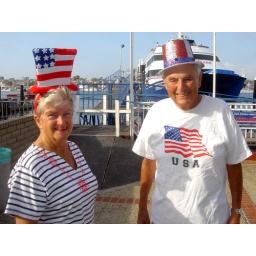
spotted this hot couple by the beach before taking a boat ride. My aren't they patriotic!